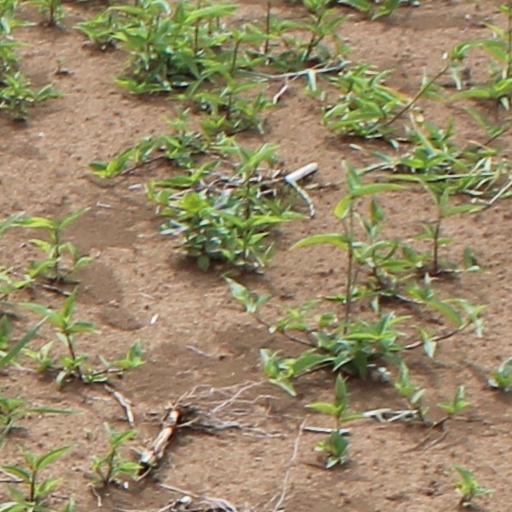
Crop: wheat